Battle of Crécy

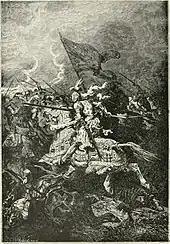

Edward deployed his army in a carefully selected position, facing south east on a sloping hillside, broken by copses and terracing, at Crécy-en-Ponthieu. This was in an area which Edward had inherited from his mother and well known to several of the English; it has been suggested that the position had long been considered a suitable site for a battle. The left flank was anchored against Wadicourt, while the right was protected by Crécy itself and the River Maye beyond. This made it difficult for the French to outflank them. The position had a ready line of retreat in the event that the English were defeated or put under intolerable pressure. While waiting for the French to catch up with them, the English dug pits in front of their positions, intended to disorder attacking cavalry, and set up several primitive gunpowder weapons. Edward wished to provoke the French into a mounted charge uphill against his solid infantry formations of dismounted men-at-arms, backed by Welsh spearmen and flanked by archers. The army had been in position since dawn, and so was rested and well-fed, giving them an advantage over the French, who did not rest before the battle. Having decisively defeated a large French detachment two days before, the English troops' morale was high.